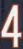
Number: 4